Robin Hood's Bay Marine Laboratory

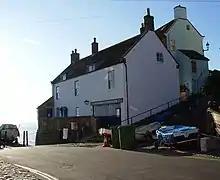
Old Coastguard Station Visitor Centre

The Robin Hood's Bay Marine Laboratory was a marine scientific research and education unit in North Yorkshire, England, from 1912 to 1982. Purchased in 1998 by the National Trust, the previous structure was demolished, and the present building constructed to the style of the old coastguard station and opened as a visitor and interpretation centre.